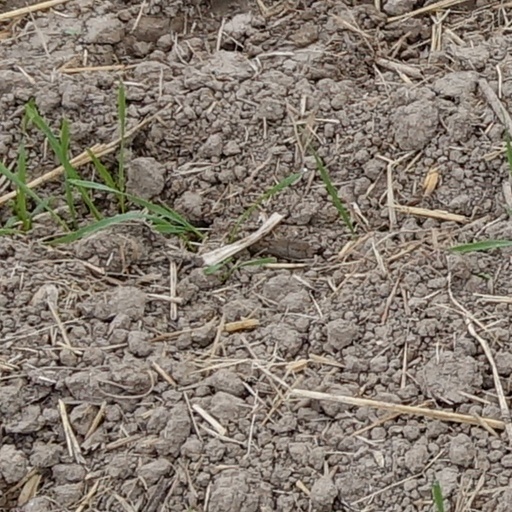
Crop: wheat